George Brandis

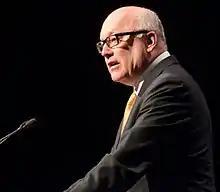
Brandis in 2014

Following the 2010 Australian federal election, at which he was returned, Brandis was appointed Shadow Attorney-General, Shadow Minister for the Arts and Deputy Leader of the Opposition in the Senate in the Abbott shadow ministry.